Don Cornelius

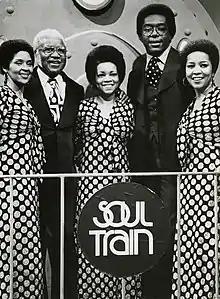
Cornelius (second from right) with The Staple Singers during production of a 1974 episode of "Soul Train".

Besides his smooth and deep voice and his afro, which slowly shrank over the years as hairstyle tastes changed, Cornelius was best known for the catchphrase that he used to close the show: "and you can bet your last money, it's all gonna be a stone gas, honey! I'm Don Cornelius, and as always in parting, we wish you love, peace and soul!" After Cornelius's departure, it was shortened to "and as always, we wish you love, peace and soul!" and it was used through the most recent new episodes in 2006. Another introductory phrase which he often used was: "We got another sound comin' out of Philly that's a sure 'nough dilly".